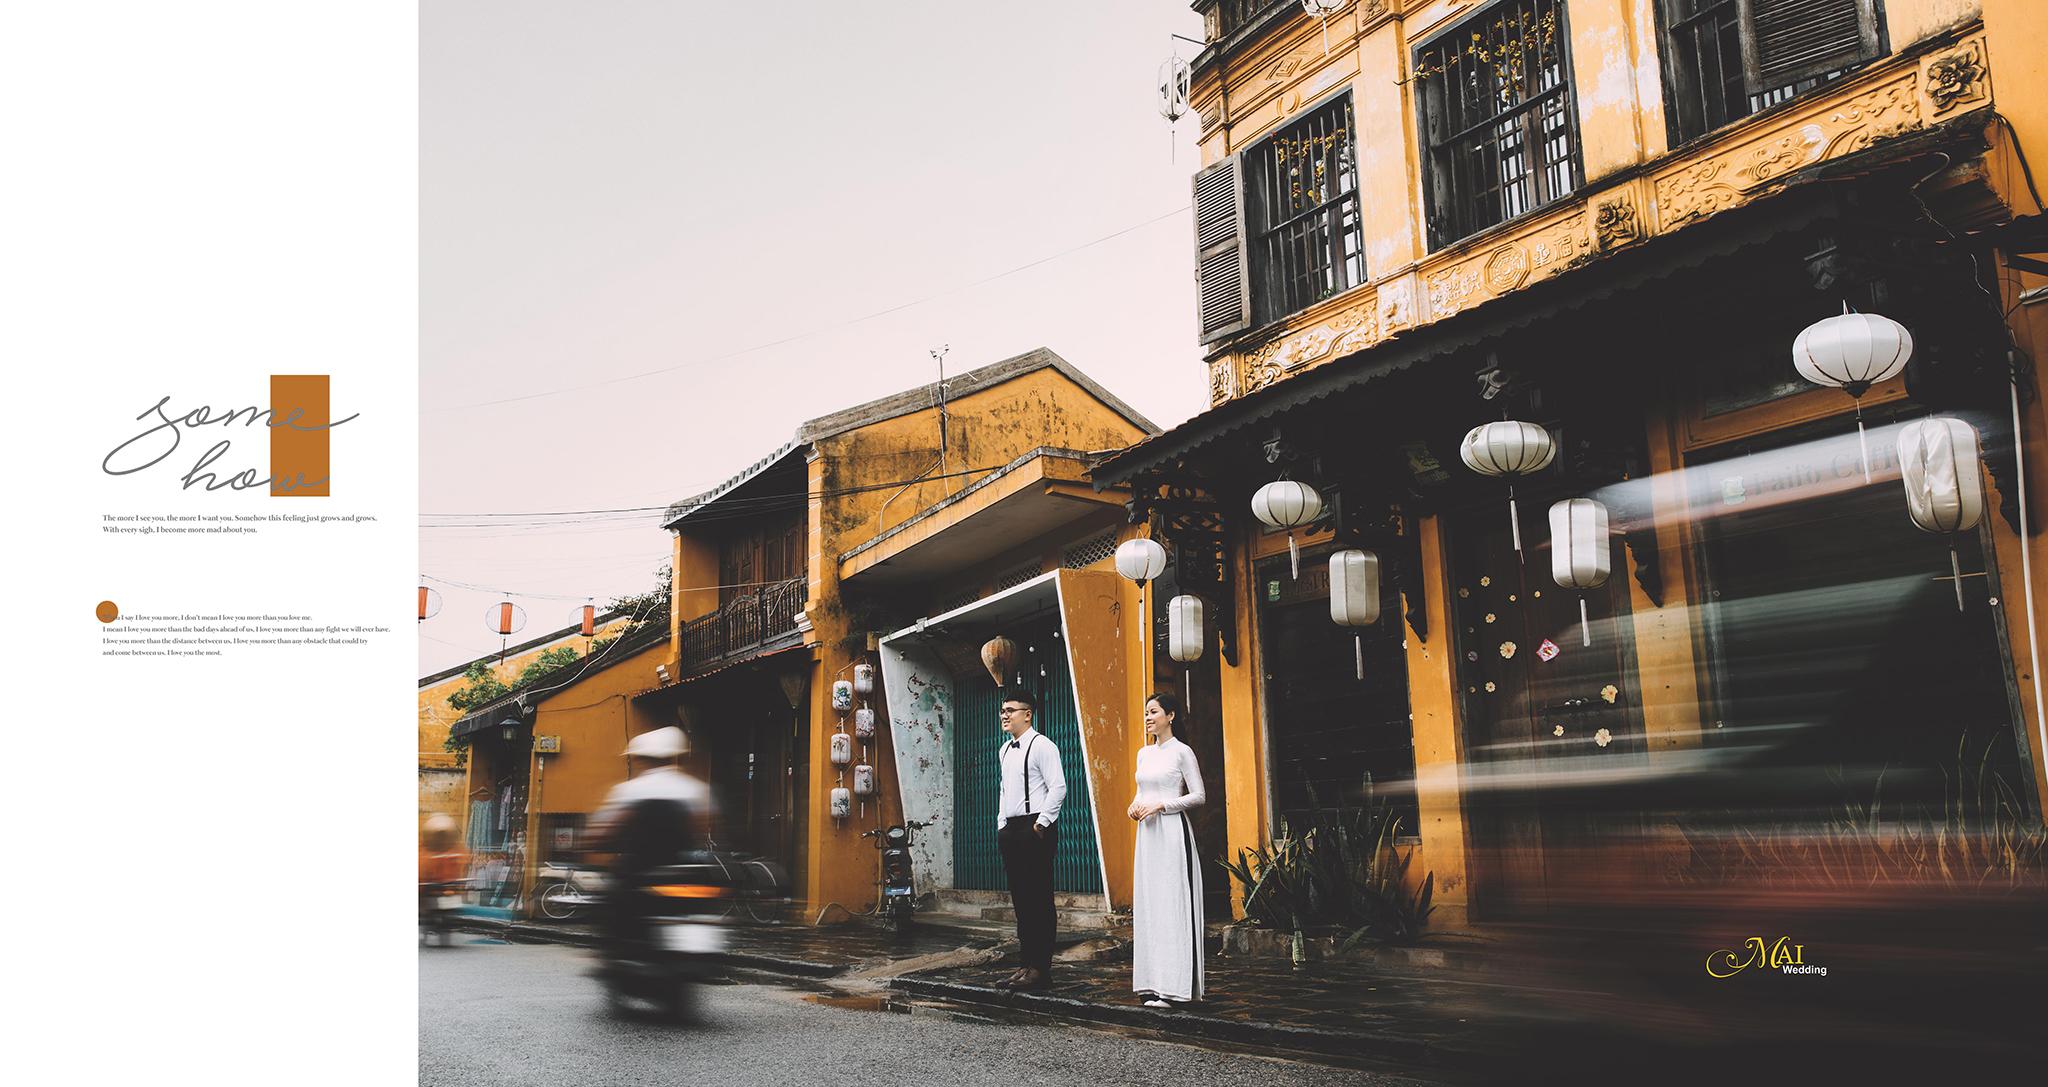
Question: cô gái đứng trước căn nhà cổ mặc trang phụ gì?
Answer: áo dài màu trắng